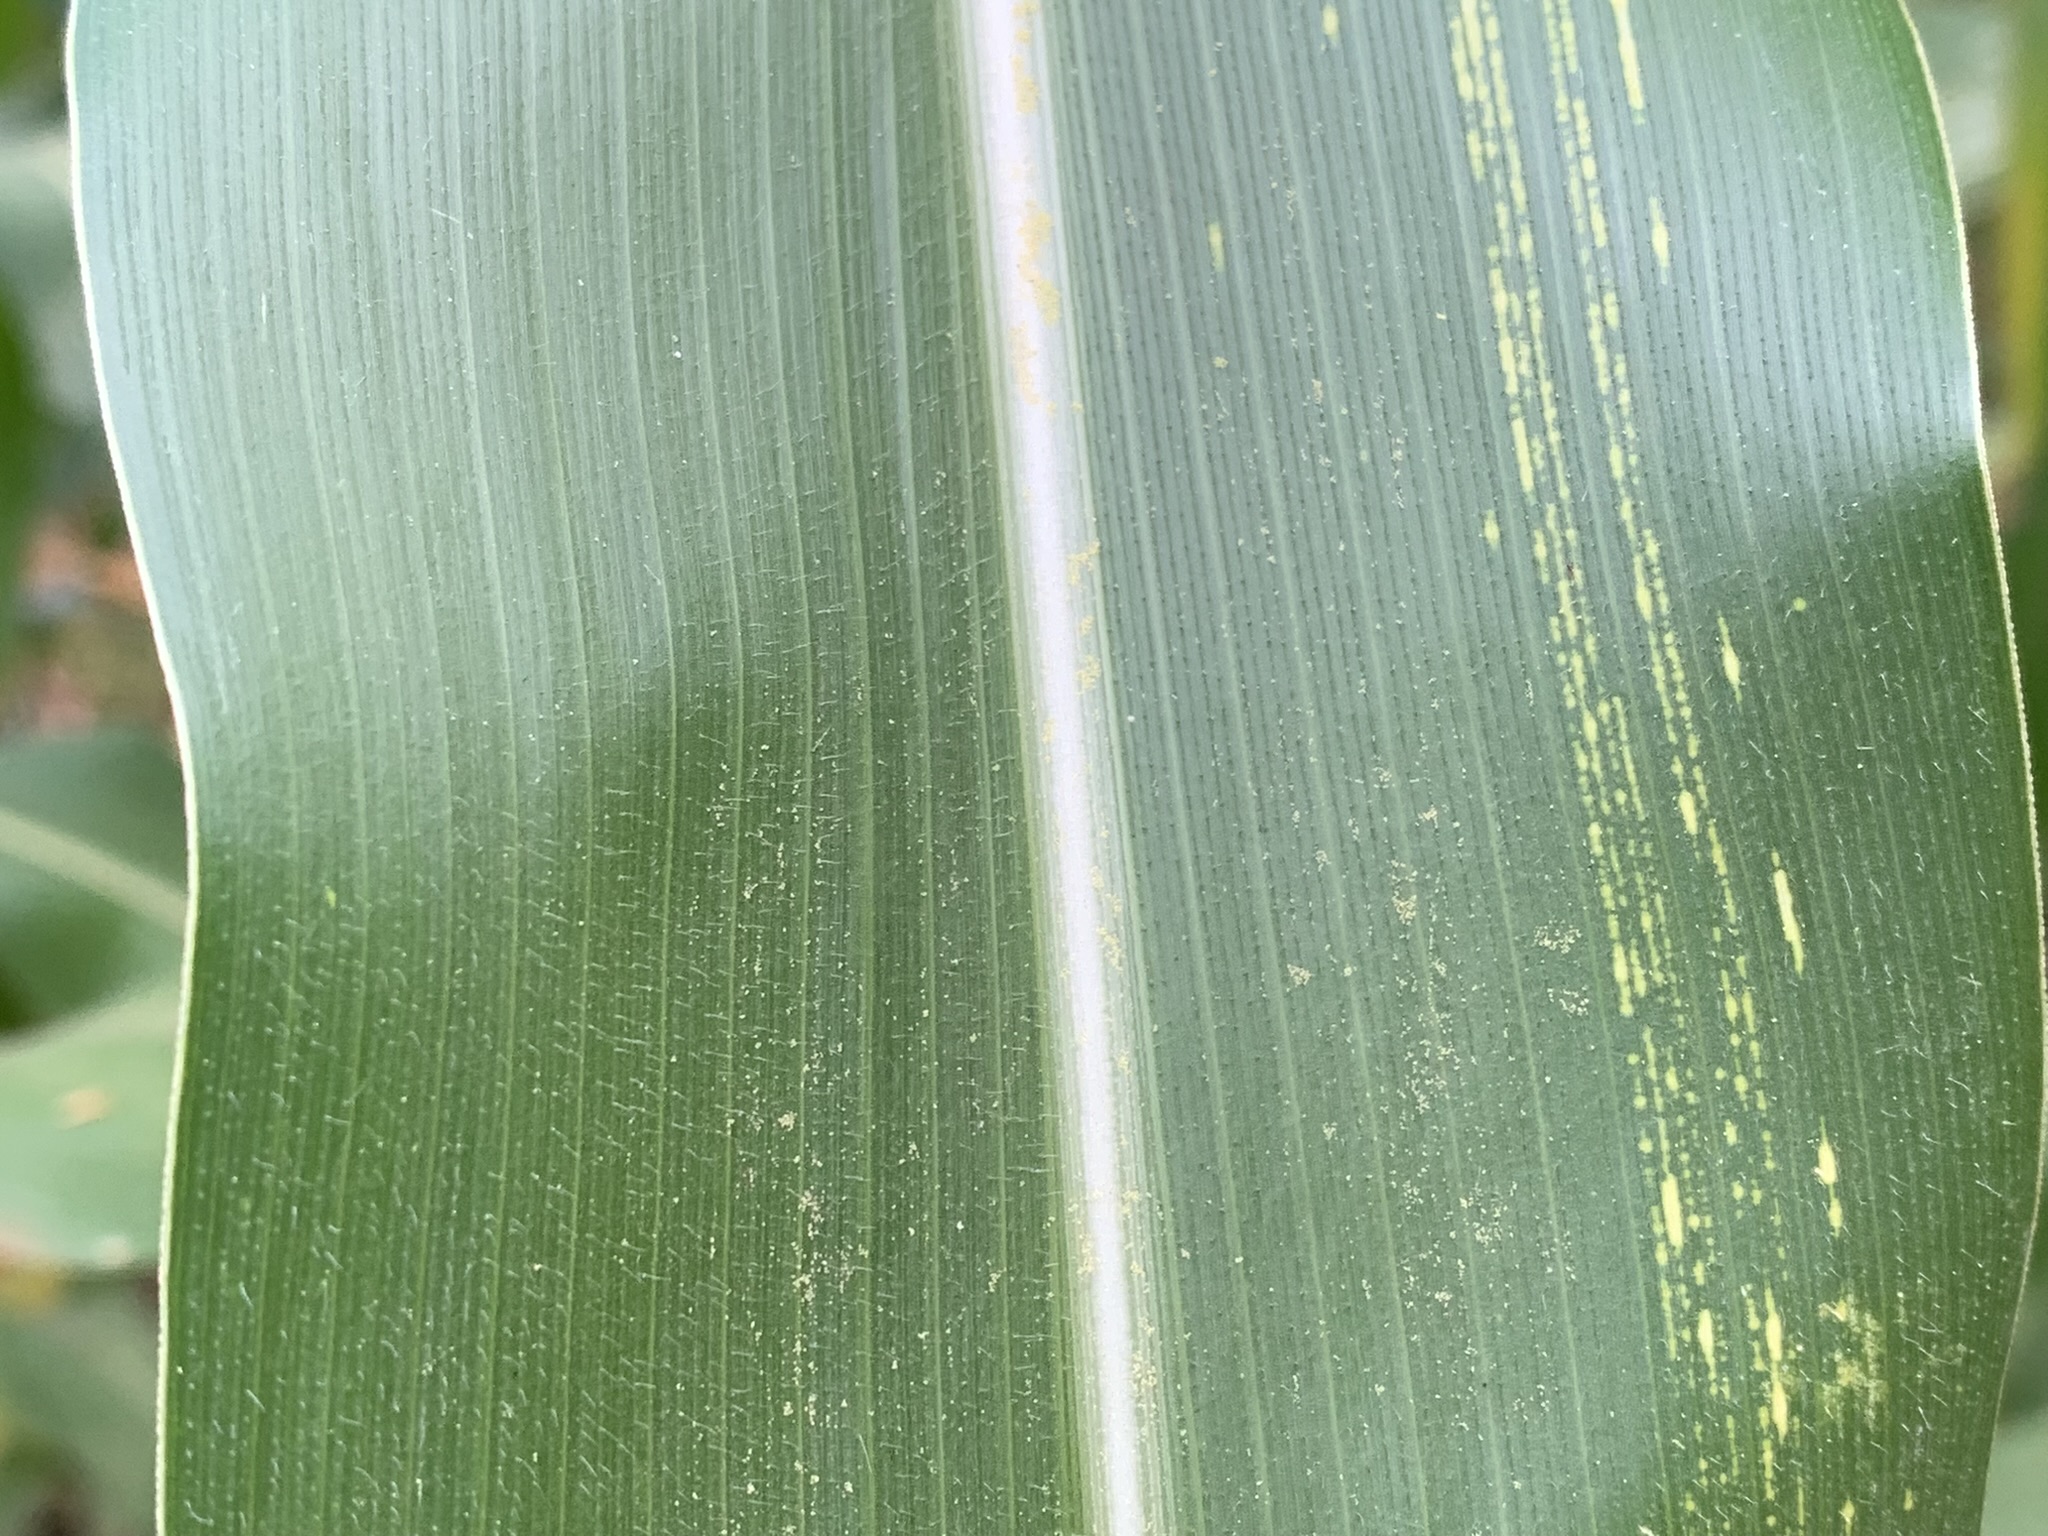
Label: MSV